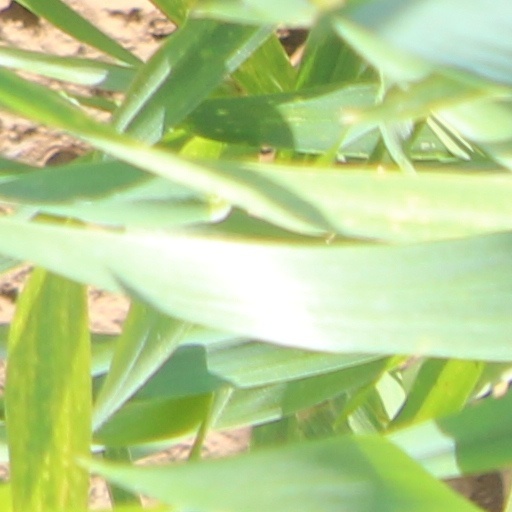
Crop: wheat